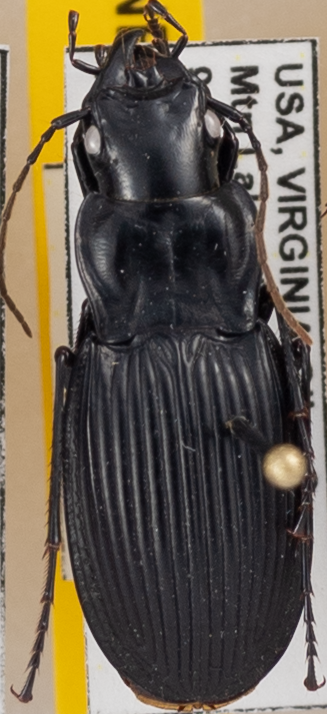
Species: Dicaelus teter
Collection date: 2021-05-04
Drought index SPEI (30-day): -0.612
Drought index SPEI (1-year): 1.25
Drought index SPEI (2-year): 1.45